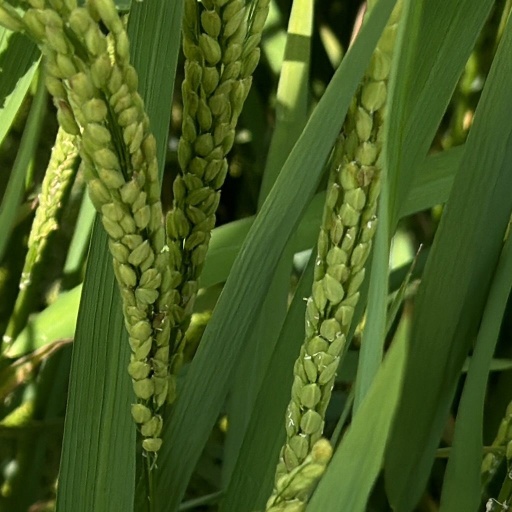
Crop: rice